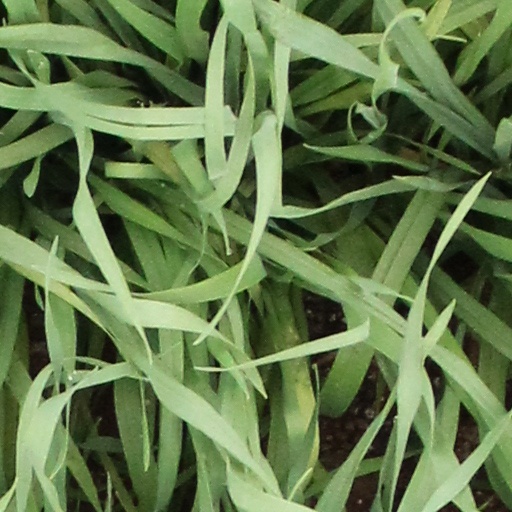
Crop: wheat